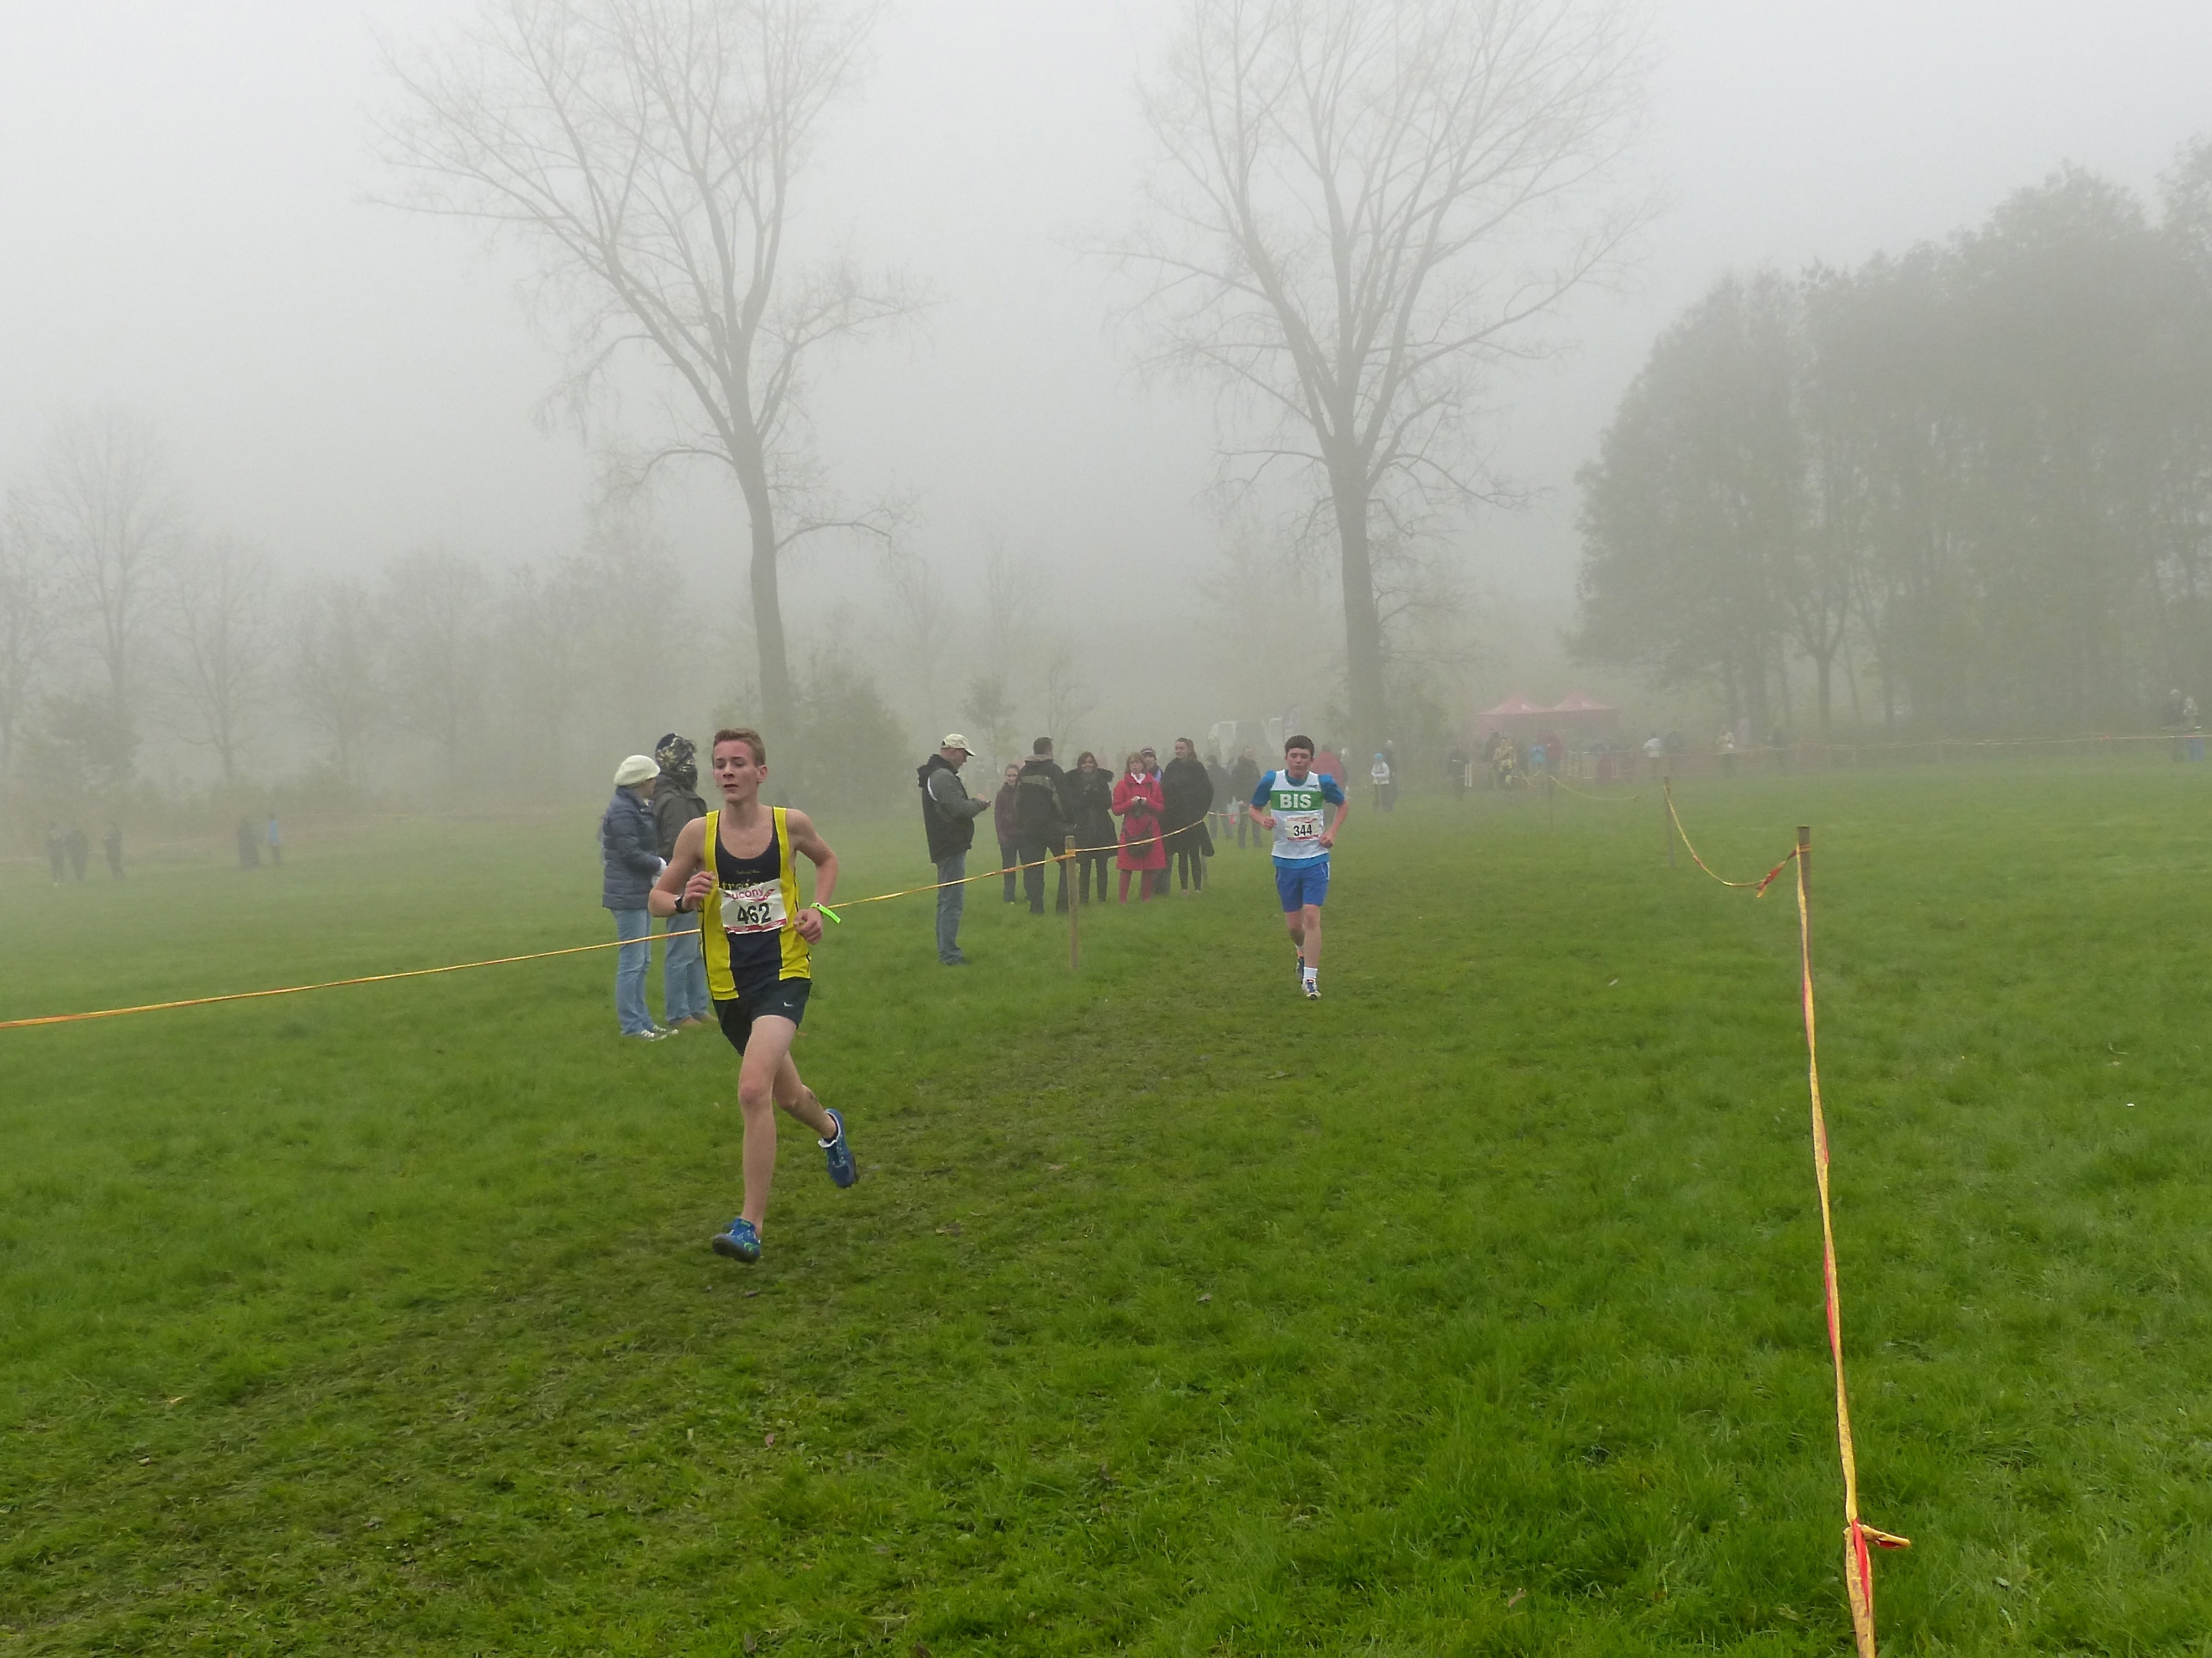
fog, mist, sport, meadow, running, ash, crosscountry, belgium, race, competition, team, sports, championship, xc, antwerp, necis, atmospheric phenomenon